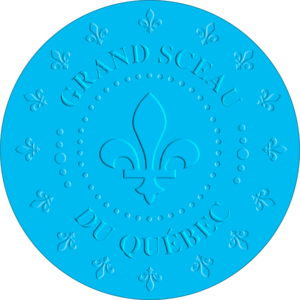
Grand Sceau du Québec
Le Grand Sceau du Québec est le sceau de l'État québécois. Les actes les plus solennels en sont revêtus, notamment les proclamations de convocations de l'Assemblée nationale ou les nominations des ministres, juges des cours provinciales et délégués généraux à l'étranger. Le sceau est utilisé pour authentifier des documents émis par le gouvernement du Quebec au nom de la Reine du Chef du Québec. Il est gardé par le Lieutenant-Gouverneur mais est généralement confié à un membre du Conseil exécutif.
Le drapeau du Québec ou le fleurdelisé est le drapeau du Québec. Il est azur orné d'une croix blanche cantonnée de quatre fleurs de lys de la même couleur.
Le registraire du Québec a pour fonction de compiler et de cataloguer l'ensemble des proclamations, commissions, lettres patentes et tous documents rédigés et délivrés sous l'insigne du Grand Sceau du Québec pour fins d'enregistrement et de consultation. Le rôle de registraire du Québec, dont le mandat est institué par la Loi sur le ministère de la Justice, est toujours échu au ministre de la Justice du Québec et va de pair avec la fonction de procureur général du Québec.